Pakhtakor FC

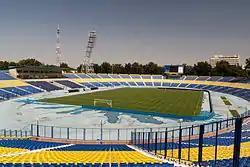
Pakhtakor Markaziy Stadium in Tashkent

Pakhtakor Markaziy Stadium was built in 1956 with a capacity of 55.000 spectators. The stadium was renovated in 1996, and in July 2007 club management announced the next renovation. Reconstruction work finished in 2009, the capacity was reduced to 35.000 and the stadium became an all-seater stadium. In January 2010, the stadium was chosen as the best sporting facility in 2009 of Uzbekistan.